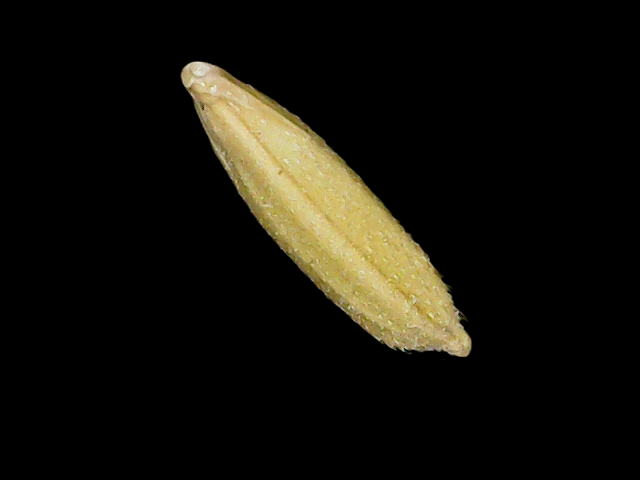
Rice variety: Binadhan17